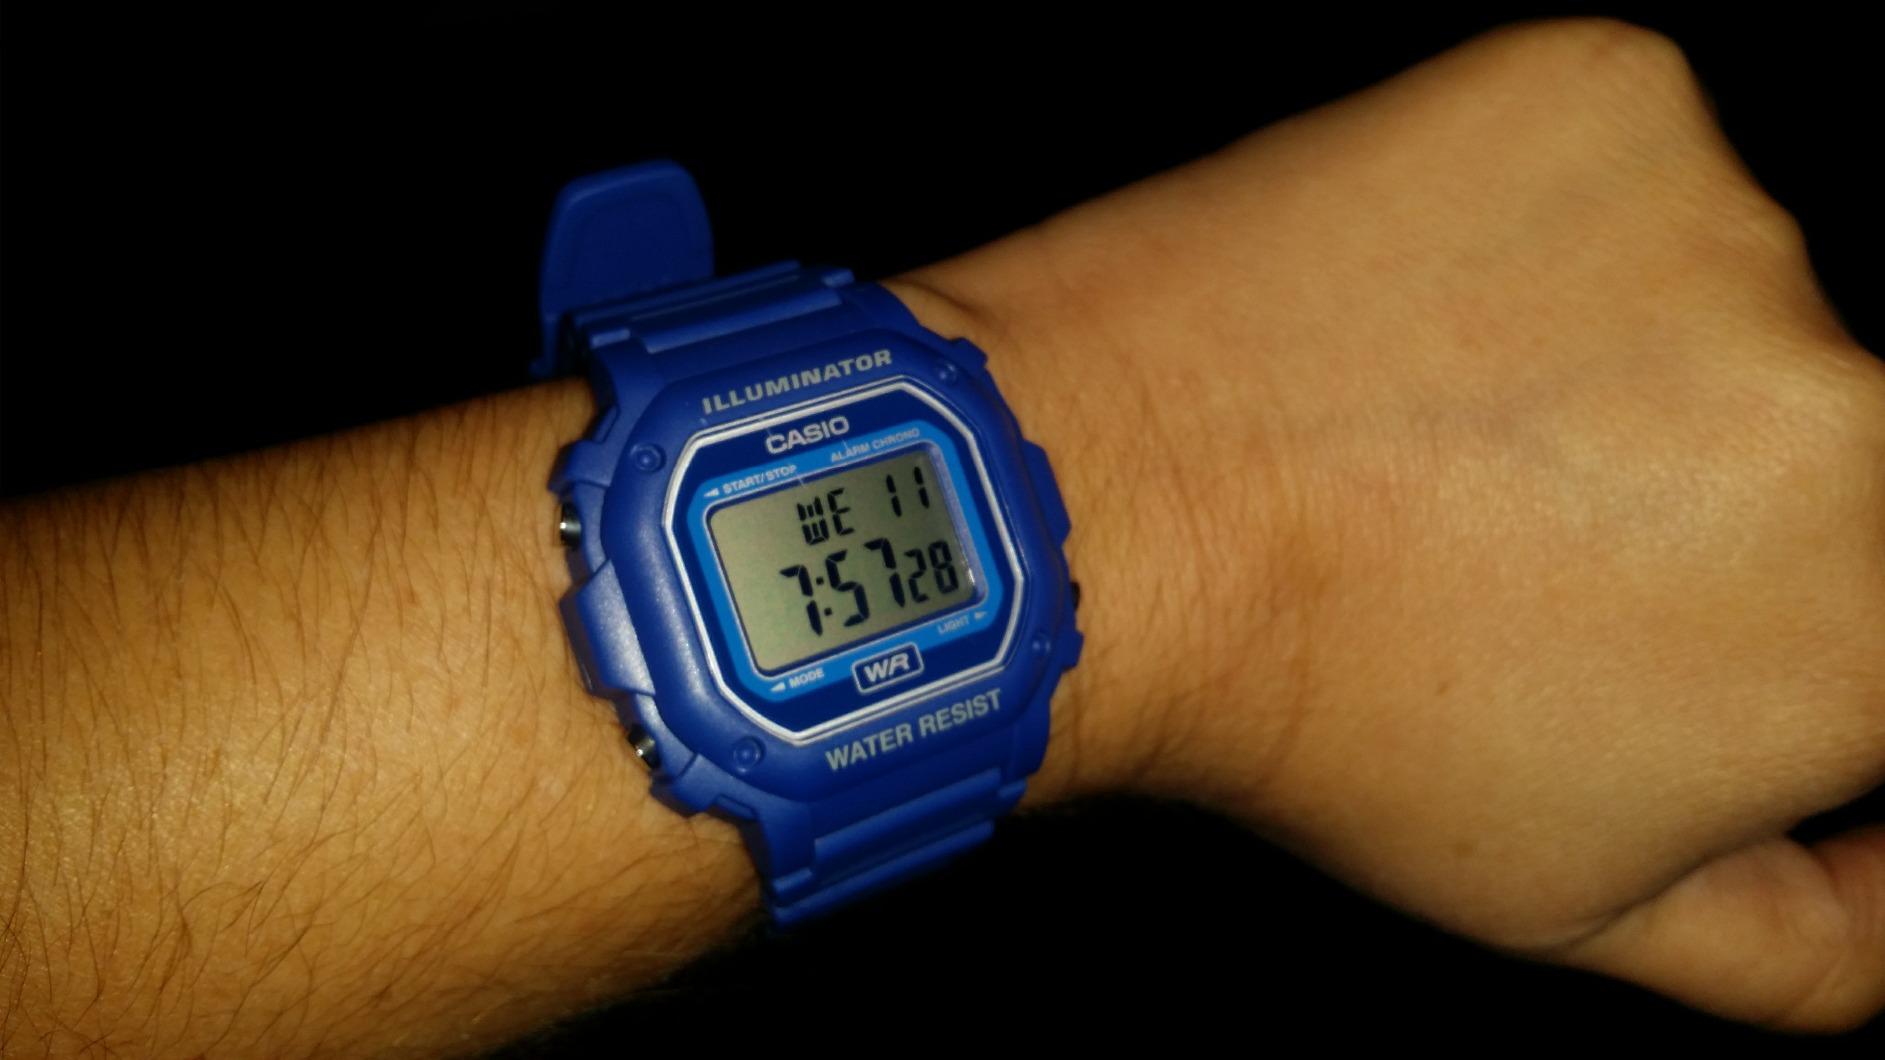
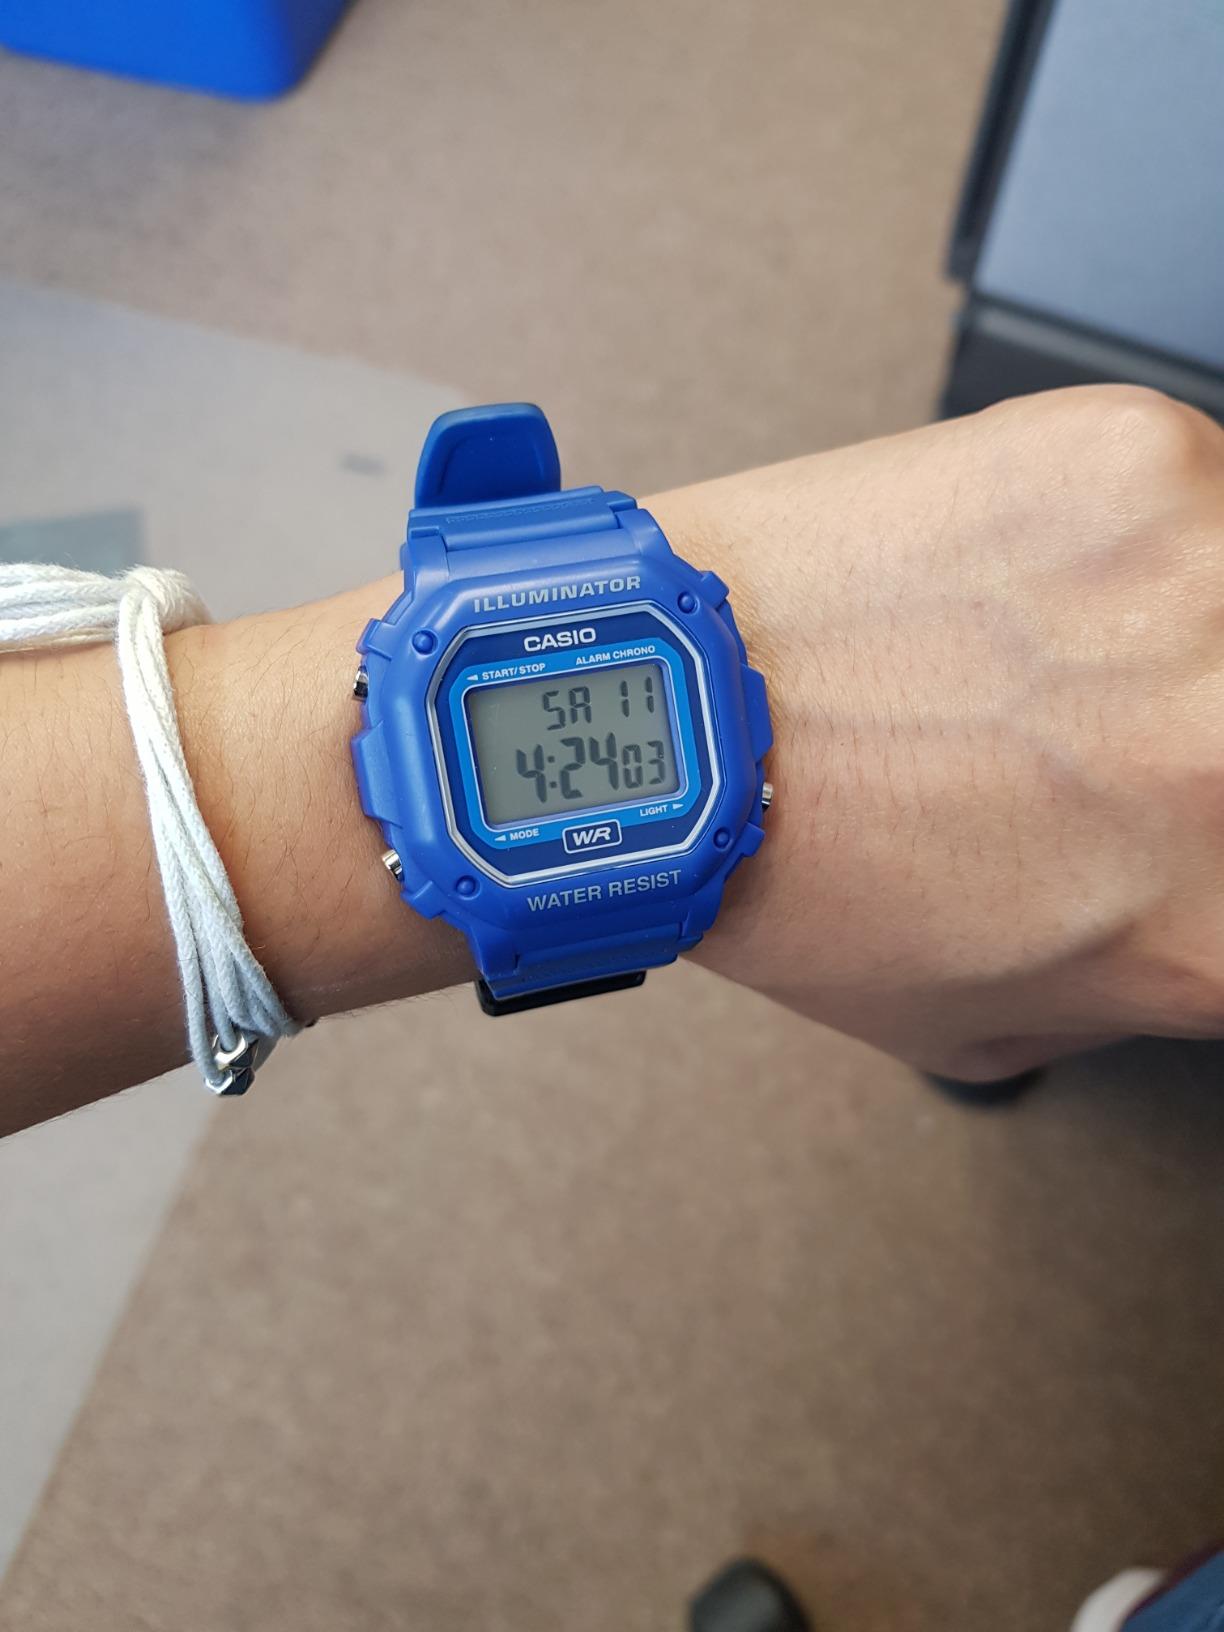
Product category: accessories_watch
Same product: yes